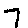
Label: 7